Late bloomer

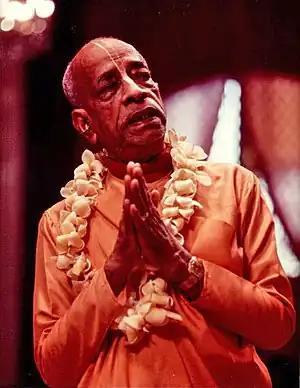
A. C. Bhaktivedanta Swami Prabhupada

A. C. Bhaktivedanta Swami Prabhupada, a proponent of Gaudiya Vaishnavism, founded the International Society for Krishna Consciousness ( the Hare Krishna movement) in 1966 at the age of 70. Within the final fifteen years of his life, Prabhupada translated over sixty volumes of classic Vedic scriptures (such as the "Bhagavad Gita" and "Bhagavata Purana") into the English language.